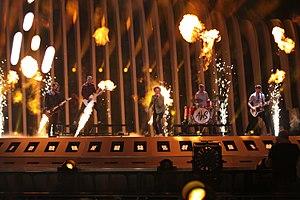
La Hongrie est l'un des quarante-trois pays participants du Concours Eurovision de la chanson 2018, qui se déroule à Lisbonne au Portugal. Le pays est représenté par le groupe AWS et la chanson Viszlát nyár, sélectionné comme chaque année depuis 2012 via l'émission A Dal. La Hongrie termine à la 21ᵉ place lors de la finale du Concours, recevant un total de 93 points.